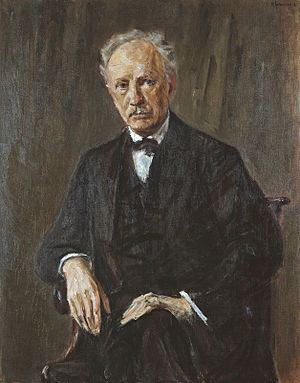
Romantikkens musik / Den romantiske epoke / Senromantik (ca. 1850–1890)
Richard Strauss